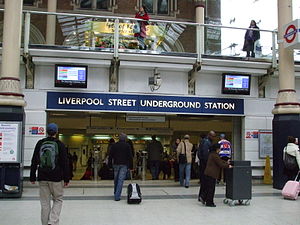
Metropolitan line / Stationer
Metropolitan line er en del af London Underground. Banen løber i øjeblikket fra Aldgate i City of London til Amersham i Buckinghamshire, med sidebaner til Uxbridge, Watford og Chesham, men før 1988 var Hammersmith & City line og East London line også markedsført som Metropolitan line. Banen er farvet magenta på netværkskortet og i andet marketing.